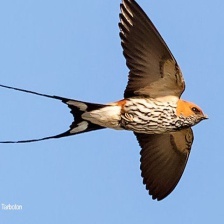
Species: STRIPPED SWALLOW
Scientific name: CECROPIS ABYSSINICA